Harry K. Pickett

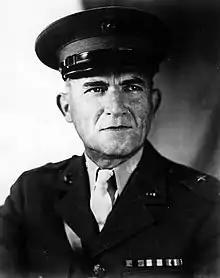
Pickett as brigadier general, USMC

Major General Harry Kleinbeck Pickett (January 9, 1888 – March 19, 1965) was a United States Marine Corps Officer who has the distinction of having been present at the start of both world wars; he was serving as Commanding Officer of the Marine barracks at Pearl Harbor on December 7, 1941 and is most noted for leading the unit that trained both Marine and Army amphibious units in the Pacific Theater during World War II.